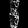
Label: Dress